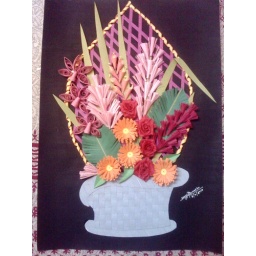
anouther quilled artwork.it is in bouquet style.so many collection of flower